A Woman in Berlin

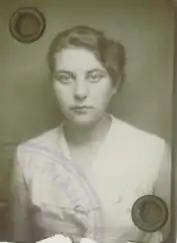
Hillers in the 1930s

In September 2003, Jens Bisky (a German literary editor) identified the anonymous author as journalist Marta Hillers, who had died in 2001. Revelation of Hillers' identity brought controversy in the literary world. Her publisher Enzensberger was angry that her privacy had been invaded. He did not accede to requests by journalists to review the writer's original diary materials. Writing in the "Berliner Zeitung," Christian Esch said that if the work were to be fully accepted as authentic, people had to be able to examine the diaries. He said the book's text indicated that changes were made between the initial handwritten diaries and the typed manuscript. It had been translated into English and published for the first time nearly a decade after the events, in 1954 in English and in 1959 in German. He noted there were minor discrepancies between editions.